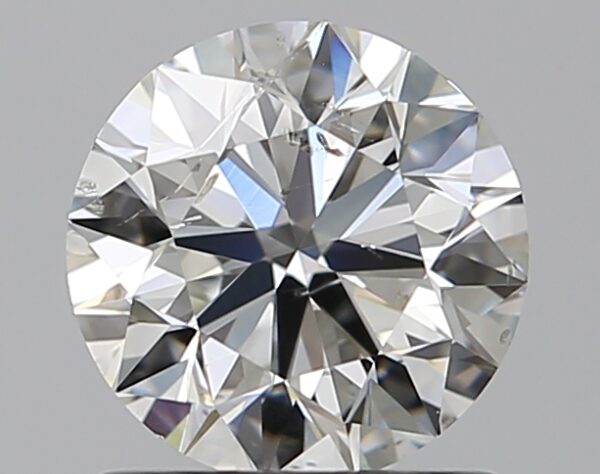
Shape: round
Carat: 1
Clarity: SI2
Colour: G
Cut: EX
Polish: EX
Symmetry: EX
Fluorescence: N
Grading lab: IGI
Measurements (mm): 6.33 x 6.27 x 3.98